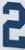
Number: 2